Portageville Pirates

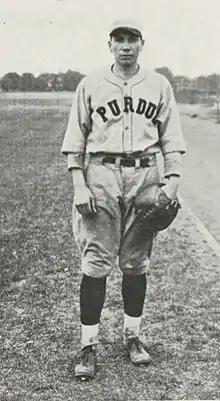
(1926) Hughie Wise. Purdue yearbook. Wise managed the 1936 Portageville Pirates.

In 1936, Portageville continued Kentucky–Illinois–Tennessee League play to begin the season. The KITTY league expanded to become an eight-team league, adding the Fulton Eagles and Mayfield Clothiers teams to the league. On July 17, 1936, the Portageville Pirates franchise moved to Owensboro, Kentucky. At the time of the move, Portageville had a 26–35 record. The team played as the Owensboro Pirates for the remainder of the 1936 league season.